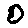
Label: 0